Stantari

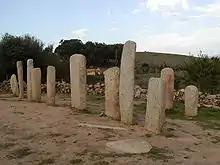
Stantari

Stantari is an archaeological site in Corsica. It is located in "Cauria", commune of Sartène.